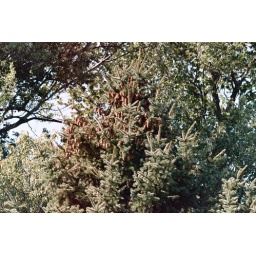
the pine cones in the tree